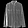
Label: Shirt